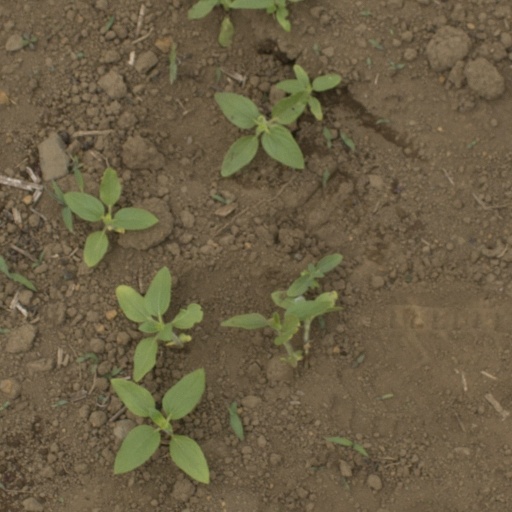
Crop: Jerusalem artichoke